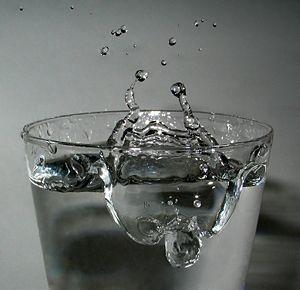
Impact d'une goutte d'eau. Italiano: Impatto d'una goccia d'acqua. 日本語: 一滴の水の衝撃 Español: Impacto de una gota de agua.
Un flash photographique est un dispositif d'éclairage produisant une lumière intense pendant un très court laps de temps, on l'utilise en photographie pour éclairer un sujet.
En France, la distribution d'eau potable est une compétence dévolue aux communes ou à leurs groupements en vertu de la loi sur l'eau du 3 janvier 1992. Pour pouvoir être qualifiée de potable et être distribuée à la population, l'eau doit satisfaire aux prescriptions de divers décrets qui fixent, pour une longue liste de paramètres, les valeurs à ne pas dépasser. Par exemple, celui du 20 décembre 2001 ramène de 50 à 25 µg/l la teneur maximale en plomb à compter du 25 décembre 2003.